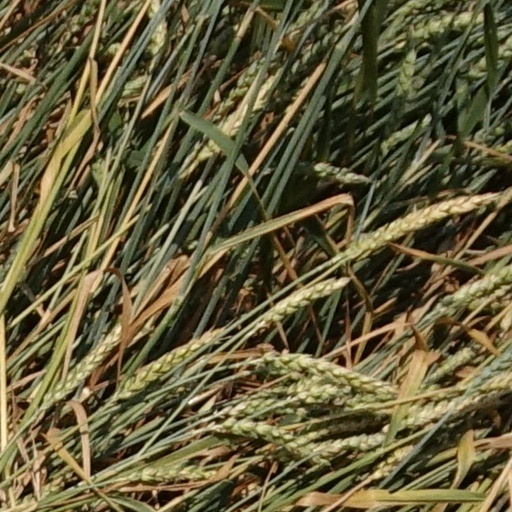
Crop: wheat